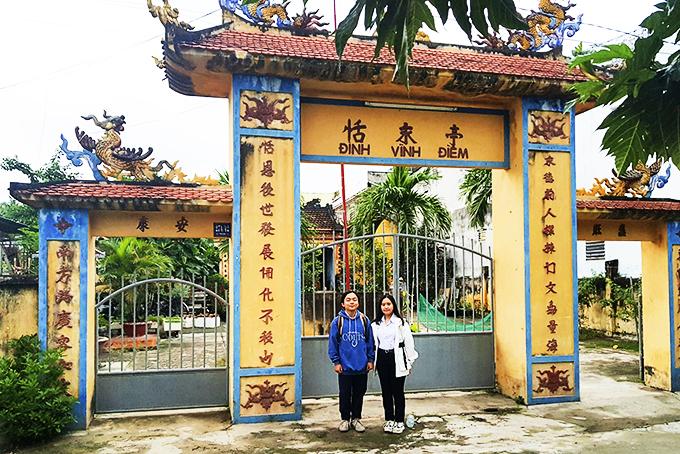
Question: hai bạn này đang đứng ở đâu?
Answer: ở trước cổng đình vinh điềm